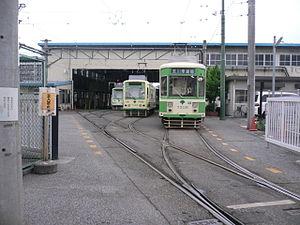
La ligne Toden Arakawa, également appelée Tokyo Sakura Tram, est une ligne de tramway située à Tokyo. Cette ligne de 12,2 km de longueur, exploitée par la compagnie publique de transport Toei, dessert une partie de cette ville.